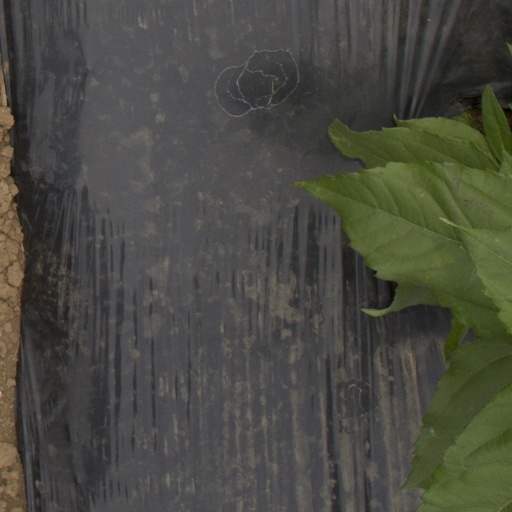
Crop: Jerusalem artichoke